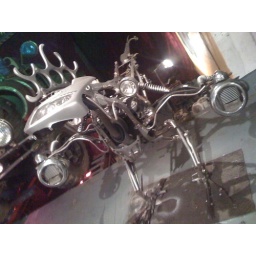
by Joe rush from the ground floor of the MUTATE show on Curtain road..